History of the Polish–Lithuanian Commonwealth (1764–1795)

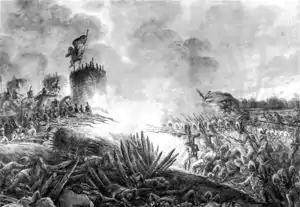
Warsaw's last defense, November 4, 1794

Kościuszko attempted to relocate his formation to Warsaw, but was blocked by a strong Russian force led by General Fiodor Denisov. Attempting to circumvent that army, Kościuszko encountered a separate smaller Russian corps under General Alexander Tormasov. The Battle of Racławice that ensued was won with a daring charge by the "kosynierzy"; it failed to open the route to Warsaw, but lifted the spirit of the insurgents and a Polish legend was born. In the context of general military mobilization, the commander demonstrated his support for the peasants and became a symbol of their cause (and of national unity across the class spectrum).